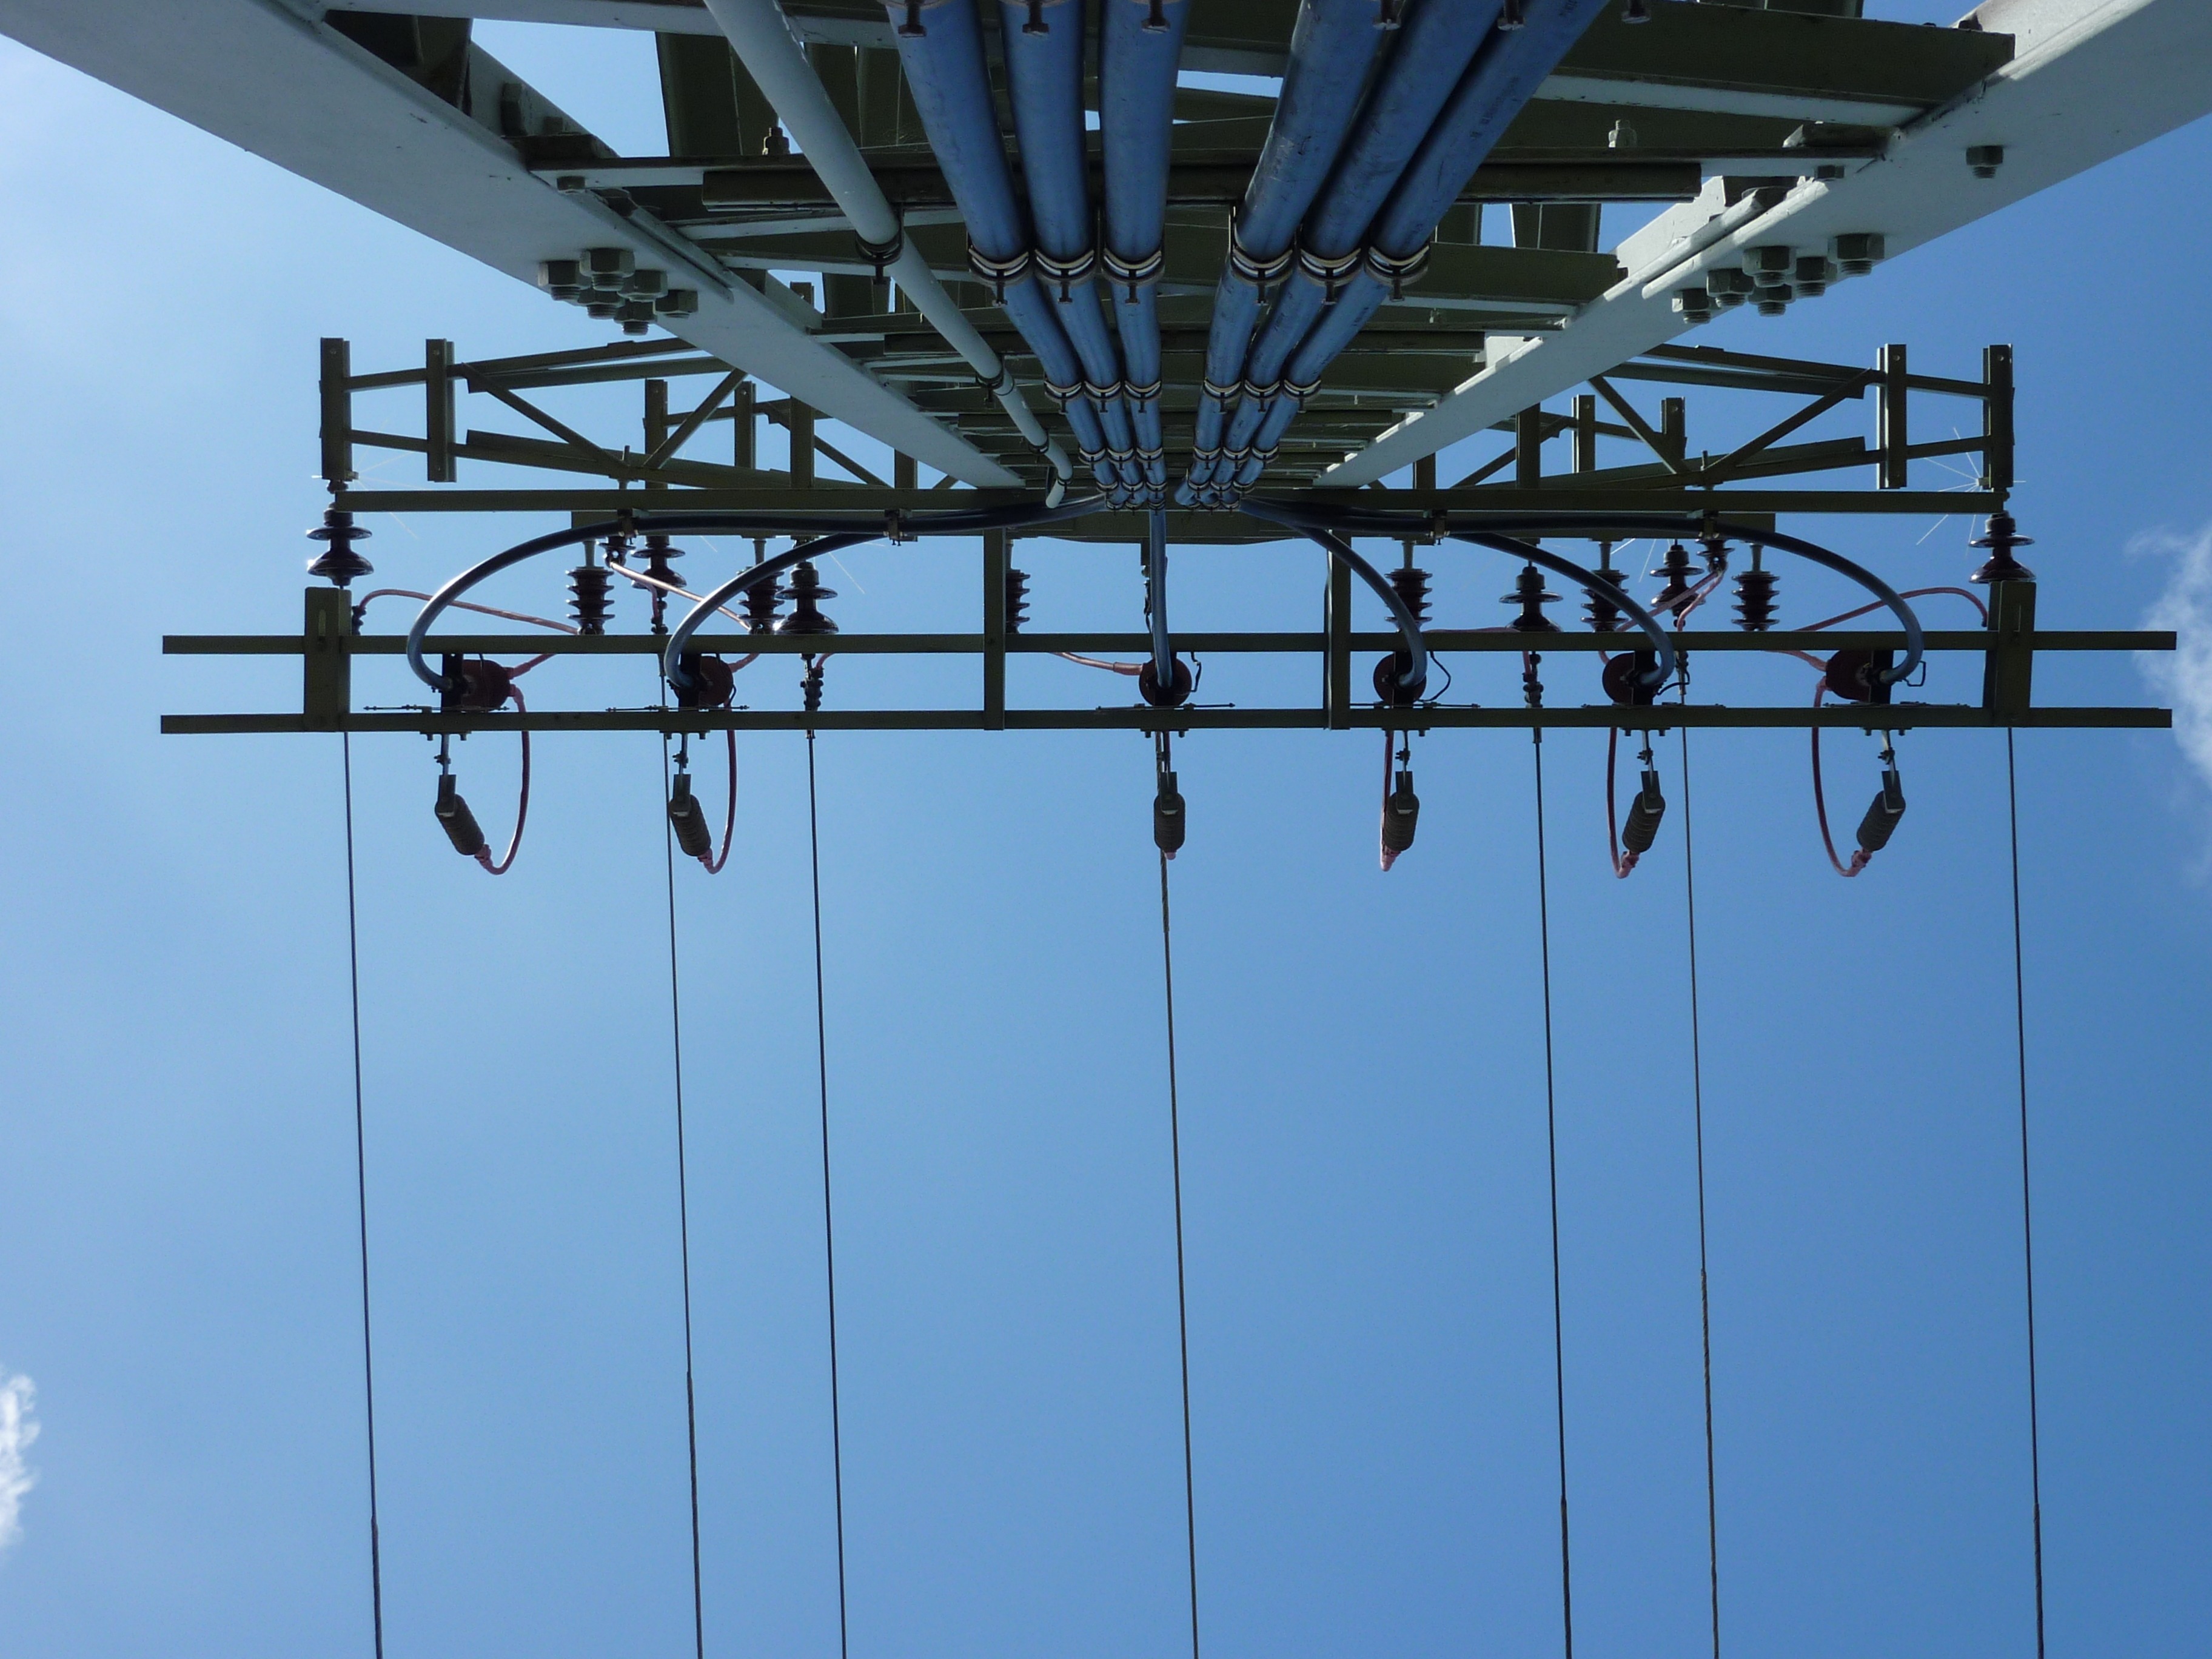
sky, environment, line, tower, power line, mast, blue, street light, isolation, electricity, lighting, stadium, energy, high voltage, current, light fixture, electric, power generation, upper lines, strommast, power poles, overhead power line, e werk